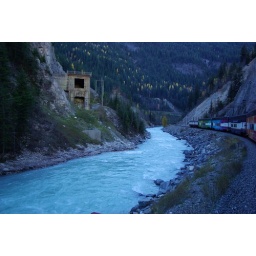
This is where the old Trans-Canada highway bridge crossed the Kicking Horse River near Glenogle, east of Golden